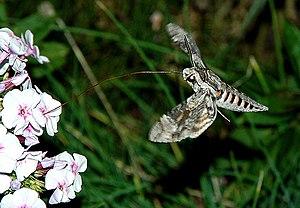
Le Sphinx du liseron est une espèce de lépidoptères de la famille des Sphingidae, de la sous-famille des Sphinginae, de la tribu des Acherontiini et du genre Agrius.